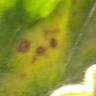
Crop: Tomato
Condition: alternaria-d